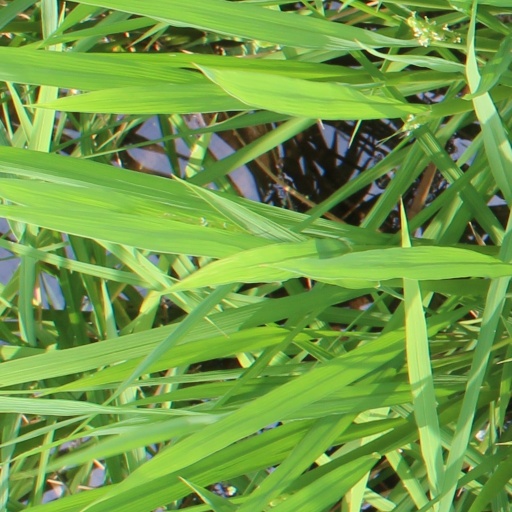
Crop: rice